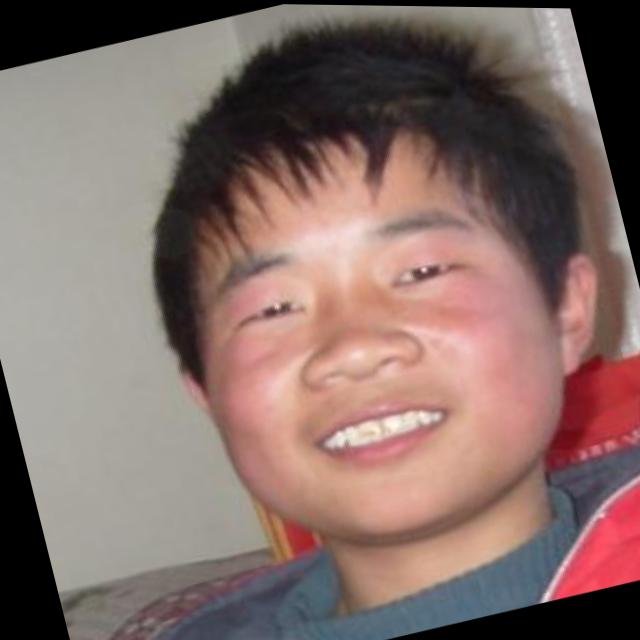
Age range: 13-20